Samar Yazbek

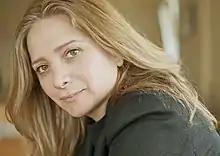
Samar Yazbek in Istanbul (2013)

Samar Yazbek (born 1970 in Jableh, Syria) is a Syrian writer and journalist. She studied Arabic literature at Tishreen University (Latakia). She has written in a wide variety of genres including novels, short stories, film scripts, television dramas, film and TV criticism, and literary narratives. Several of her works have been translated from the Arabic original into other languages.